Cycling in Leeds

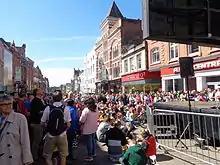
Spectators on Briggate on the day of the Grand Depart.

Leeds hosted the Grand Depart for the 2014 Tour de France, with the depart starting from outside the town hall, with the peloton continuing up to Harewood House where racing began. Other events include the Big Leeds Bike Ride. The city has also hosted the Tour de Yorkshire on multiple occasions.